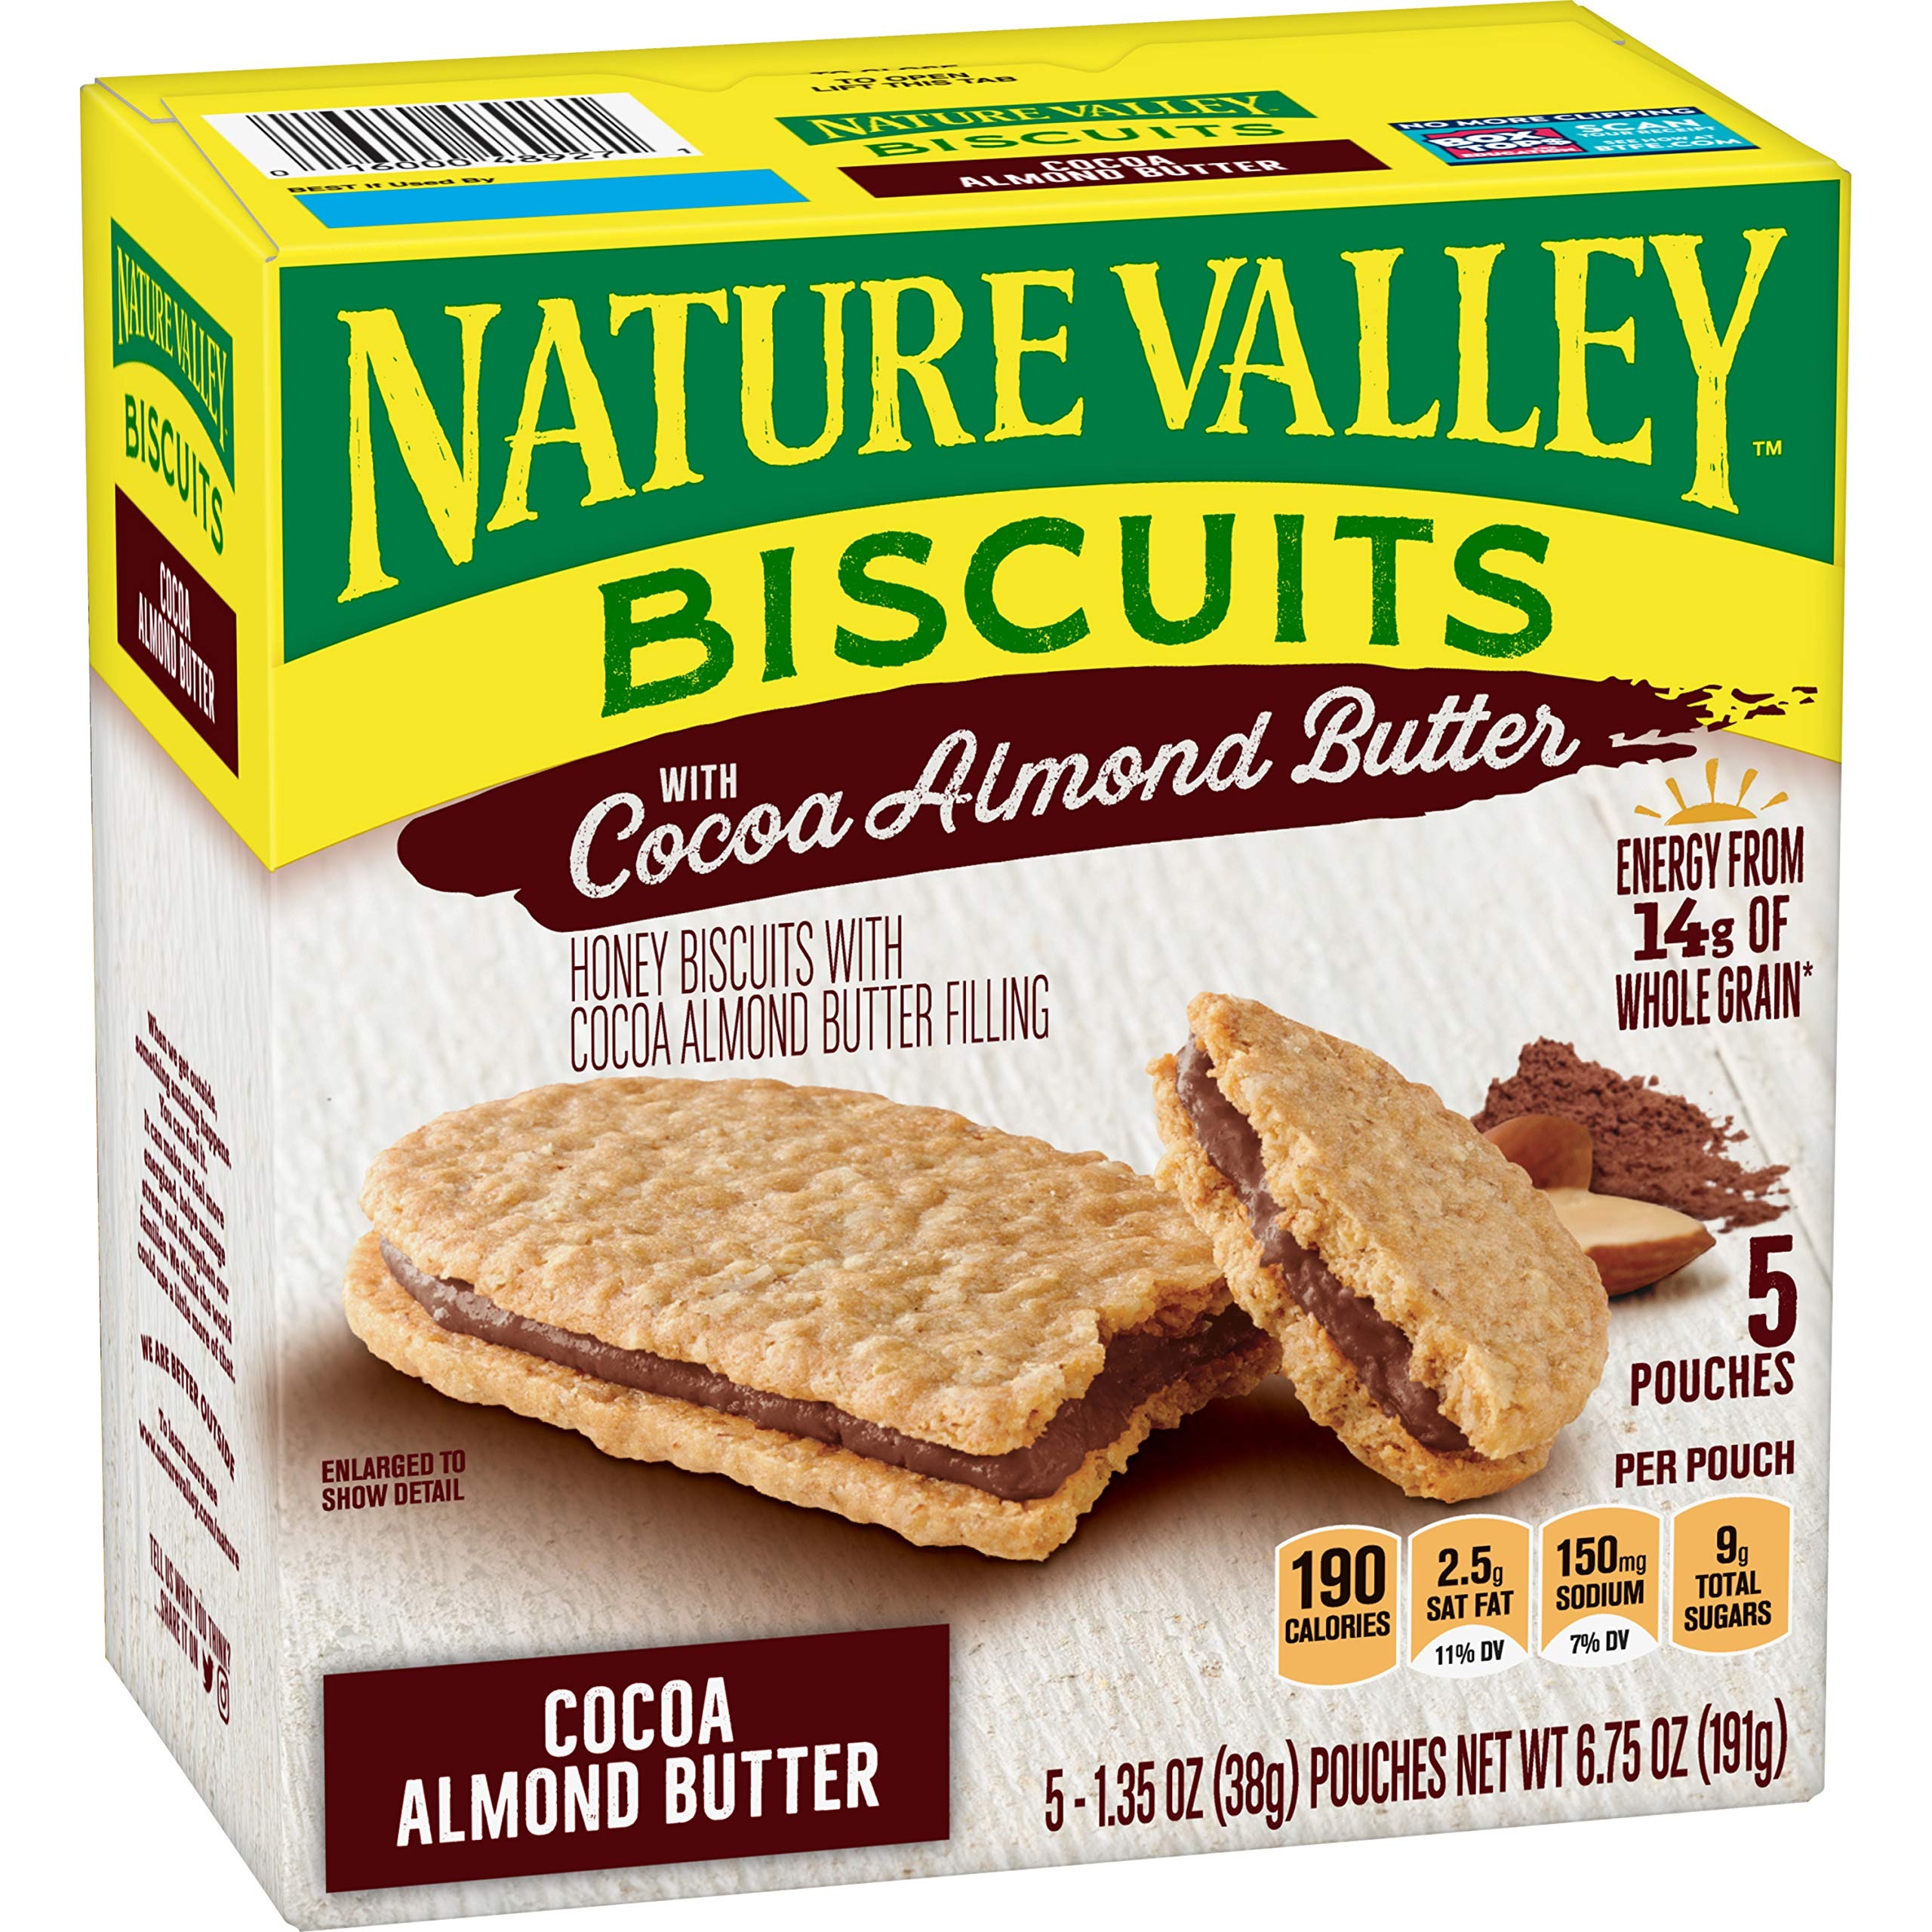
Item Name: Nature Valley Biscuit Sandwiches, Cocoa Almond Butter, 5 ct, 6.75 OZ
Bullet Point 1: CRISPY BISCUIT SANDWICHES: Wholesome biscuits made with whole grain oats with creamy cocoa almond butter inside; A must-have for an on-the-go snack or in a lunch box
Bullet Point 2: BREAKFAST AND TEA SNACKS: Easy, wholesome bites for breakfast, snack time or an on-the-go invigorating treat; Perfect for the pantry, lunch box, and hiking trail
Bullet Point 3: WHOLE GRAINS: Contains 14g of whole grains per serving (at least 48g recommended daily), plus peanut butter to help keep you going throughout the day
Bullet Point 4: QUALITY INGREDIENTS: Hearty whole grain oats with no artificial flavors, artificial colors, or high fructose corn syrup
Bullet Point 5: CONTAINS: One 6.75 oz box of Nature Valley Cocoa Almond Butter Biscuit Sandwiches; 5 count
Value: 6.75
Unit: Ounce

Price: 5.79